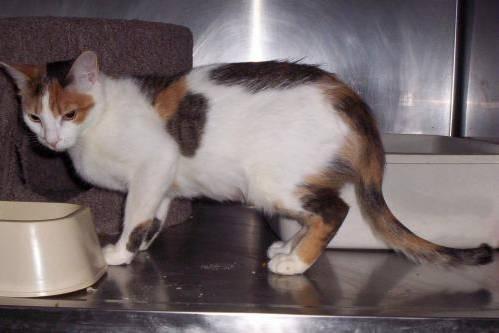
cat